Henry Spigurnel

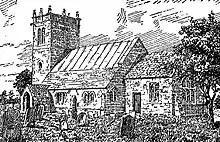
View of St. Andrew's Church, Skegby, 1787

Henry Spigurnel, born in or before 1261, or perhaps about 1263, was very probably a son or grandson of Godfrey Spigurnel, who, in a grant to him in 1207 (9 John) of five bovates of land and a mill at Skegby in Nottinghamshire, is styled 'serviens noster de capella nostra'. The name 'Spigurnel' was originally given to the officer who sealed the writs in chancery; probably the office became hereditary, and supplied the surname of a family.